Fukushima Daiichi Nuclear Power Plant

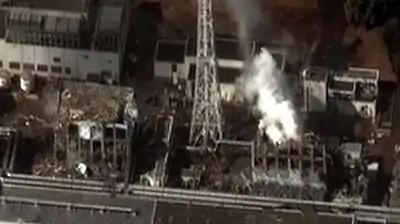
Three of the reactors at Fukushima Daiichi overheated, causing meltdowns that eventually led to explosions, which released large amounts of radioactive material into the air.

On March 11, 2011, an earthquake categorized as 9.1 M on the moment magnitude scale occurred at 2:46pm Japan Standard Time (JST) off the northeast coast of Japan, one of the most powerful earthquakes in history. Units 4, 5 and 6 had been shut down prior to the earthquake for planned maintenance. The remaining reactors were shut down/SCRAMed automatically after the earthquake, and the remaining decay heat of the fuel was being cooled with power from emergency generators. The subsequent destructive tsunami with waves of up to that over-topped the station, which had seawalls, disabled emergency generators required to cool the reactors and spent fuel pools in units 1–5. Over the following three weeks there was evidence of partial nuclear meltdowns in units 1, 2 and 3: visible explosions, suspected to be caused by hydrogen gas, in units 1 and 3; a suspected explosion in unit 2, that may have damaged the primary containment vessel; and a possible uncovering of the spent fuel pools in units 1, 3 and 4. Units 5 and 6 were reported on March 19, by the station-wide "alert log updates" of the IAEA, to have gradually rising spent fuel pool temperatures as they had likewise lost offsite power, but onsite power provided by unit 6's two diesel generators that had not been flooded, were configured to do double-duty and cool both unit 5 and 6's spent fuel pools and cores. As a precautionary measure, vents in the roofs of these two units were also made to prevent the possibility of hydrogen gas pressurization and then ignition.